Ostrava

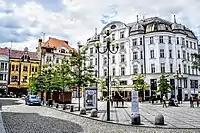
Jirásek Square, former chicken market, in Moravská Ostrava

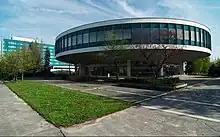
VŠB-Technical University of Ostrava

Ostrava's New City Hall has the tallest tower of any city hall in the Czech Republic, with a viewing platform 73 metres above ground providing a panoramic view of the city.